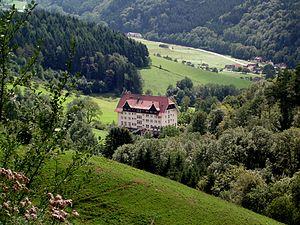
La Clinique de la Forêt-Noire est une série télévisée allemande par Télé Images en 2 épisodes de 90 minutes et 70 épisodes de 45 minutes, créée par Herbert Lichtenfeld et produite par Wolfgang Rademann, diffusée entre le 22 octobre 1985 et le 25 mars 1989 sur le réseau ZDF.